Edmond Malone

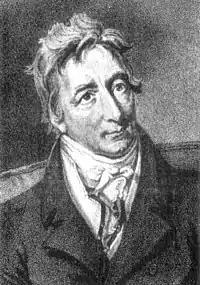
Henry Grattan

To relieve his boredom, Malone diverted himself with literary studies. On a visit with Dr. Thomas Wilson, Senior Fellow of Trinity College, in 1774 he discovered several papers by Alexander Pope that Henry St John, the poet's literary executor, had collected. Among them was a manuscript in Pope's handwriting of his unfinished poem "One Thousand Seven Hundred and Forty". Malone transcribed a facsimile of the manuscript, including "interlineations, corrections, alterations", but he failed to publish it and the original manuscript has since been lost.